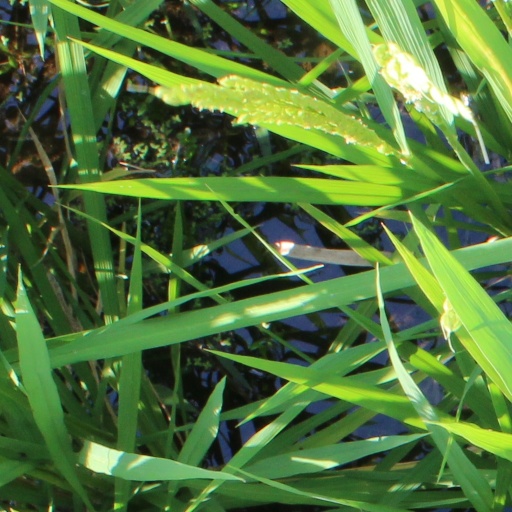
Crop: rice